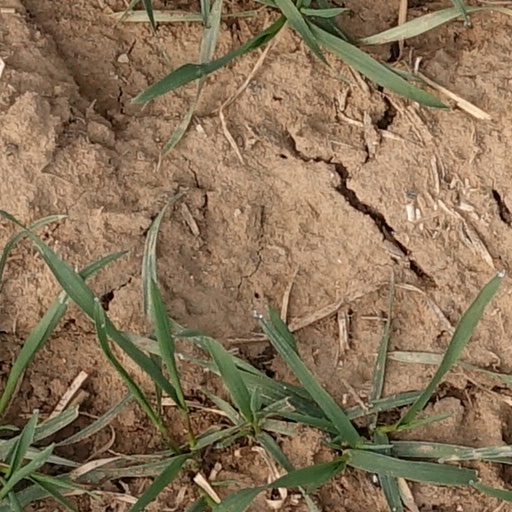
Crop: wheat